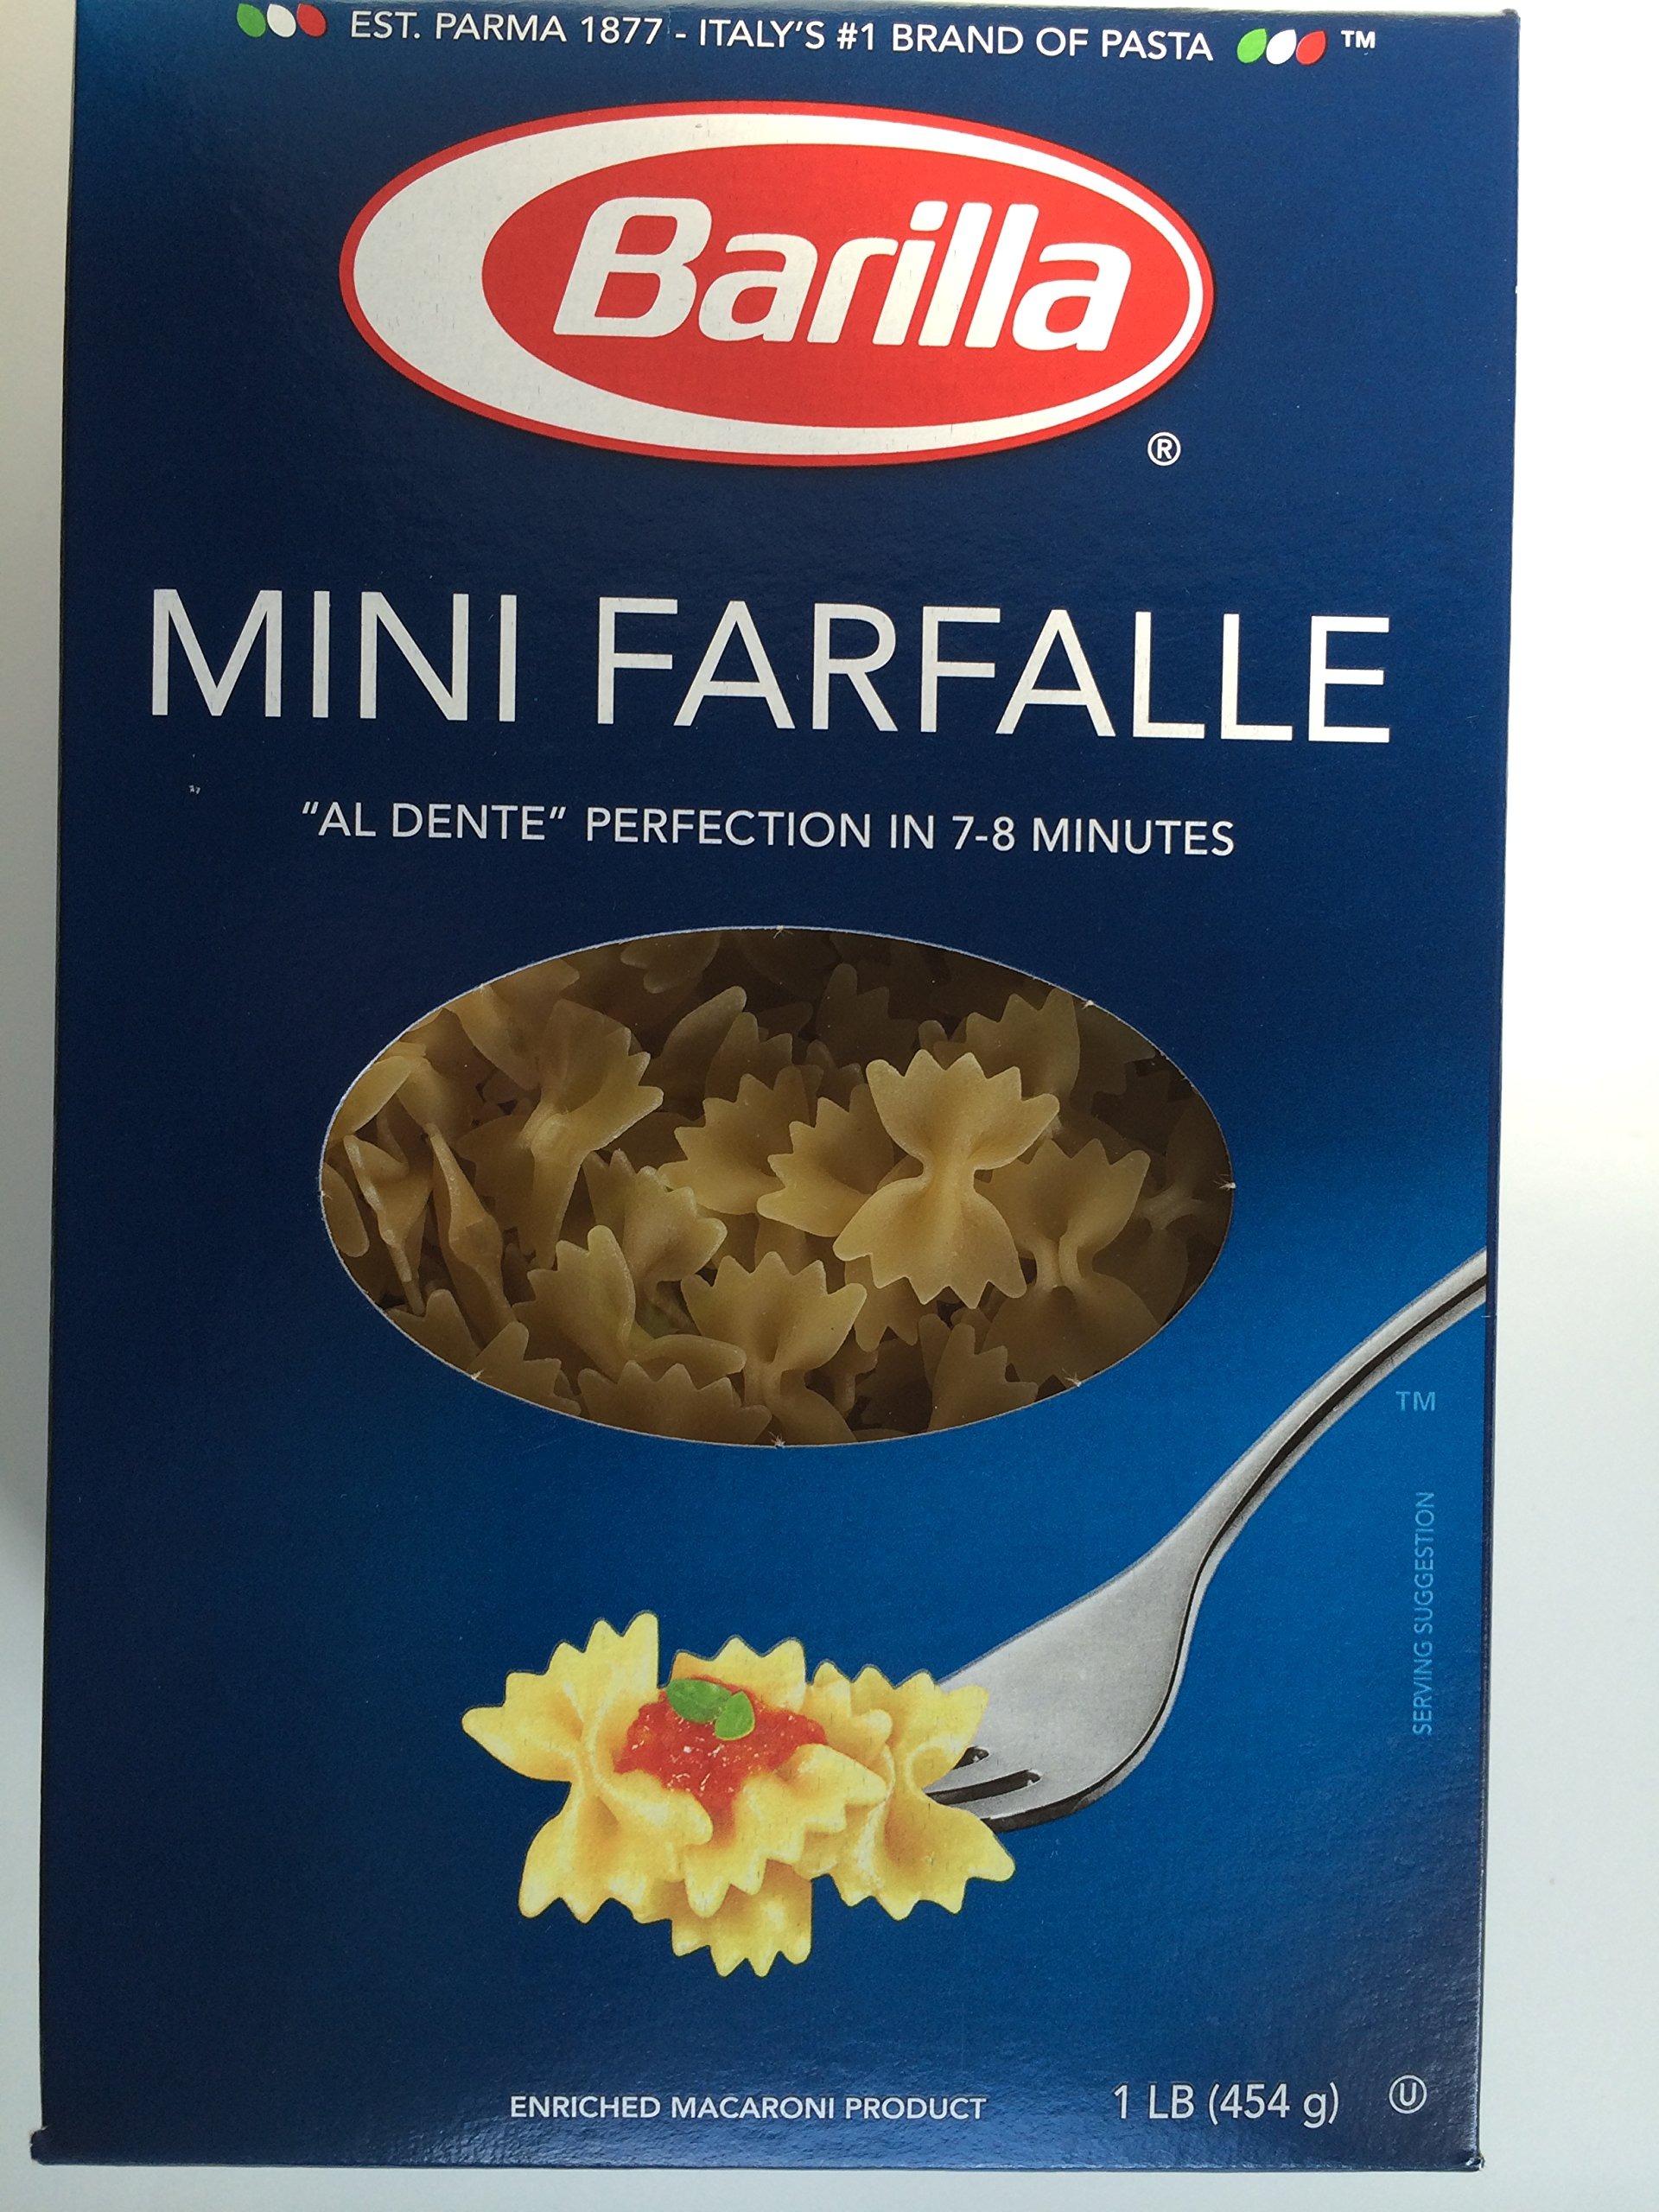
Item Name: Piccolini Mini Farfalle
Value: 1.0
Unit: Pound

Price: 2.14